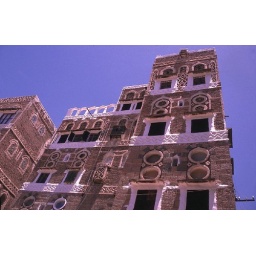
Beautiful houses in Sana'a. The circular windows are made from alabaster.